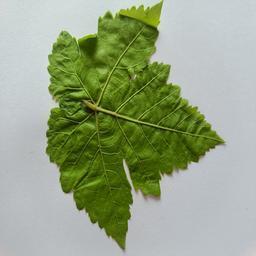
Label: Healthy Leaves